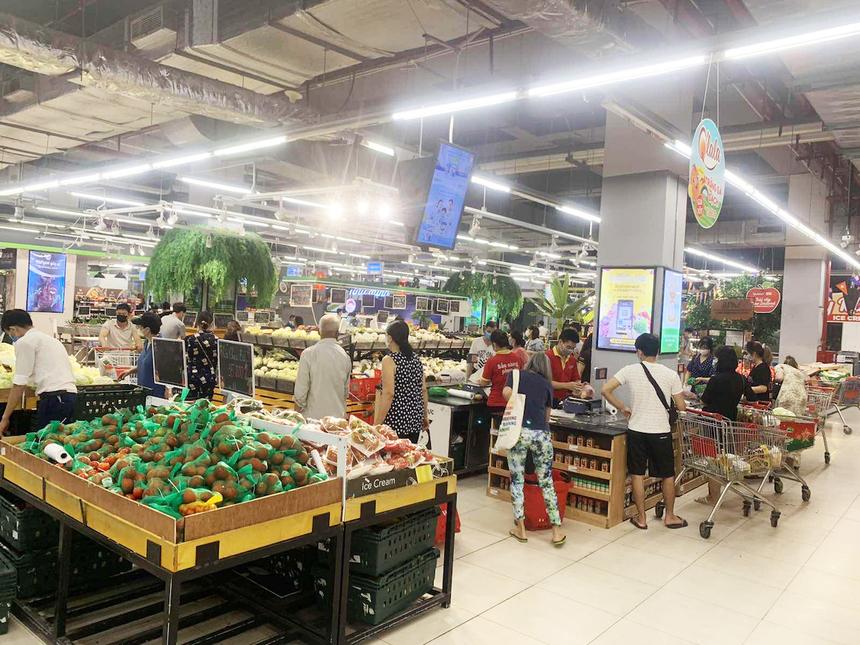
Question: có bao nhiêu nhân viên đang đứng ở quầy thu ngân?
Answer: hai người